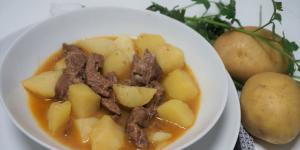
patatas guisadas con carne de la abuela